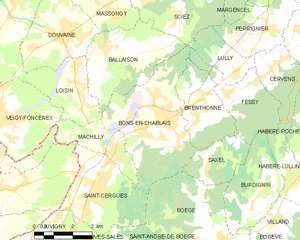
Carte des communes françaises Bons-en-Chablais